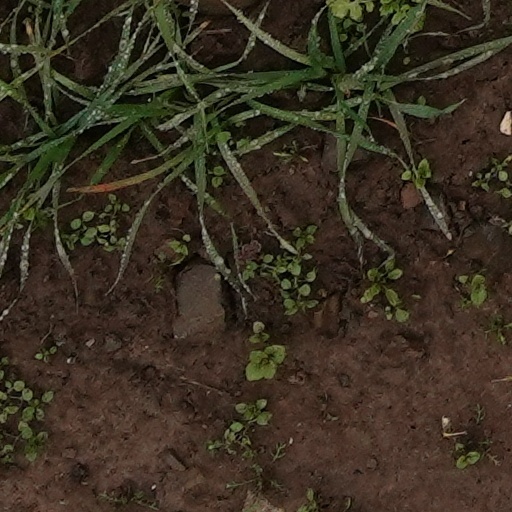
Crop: wheat